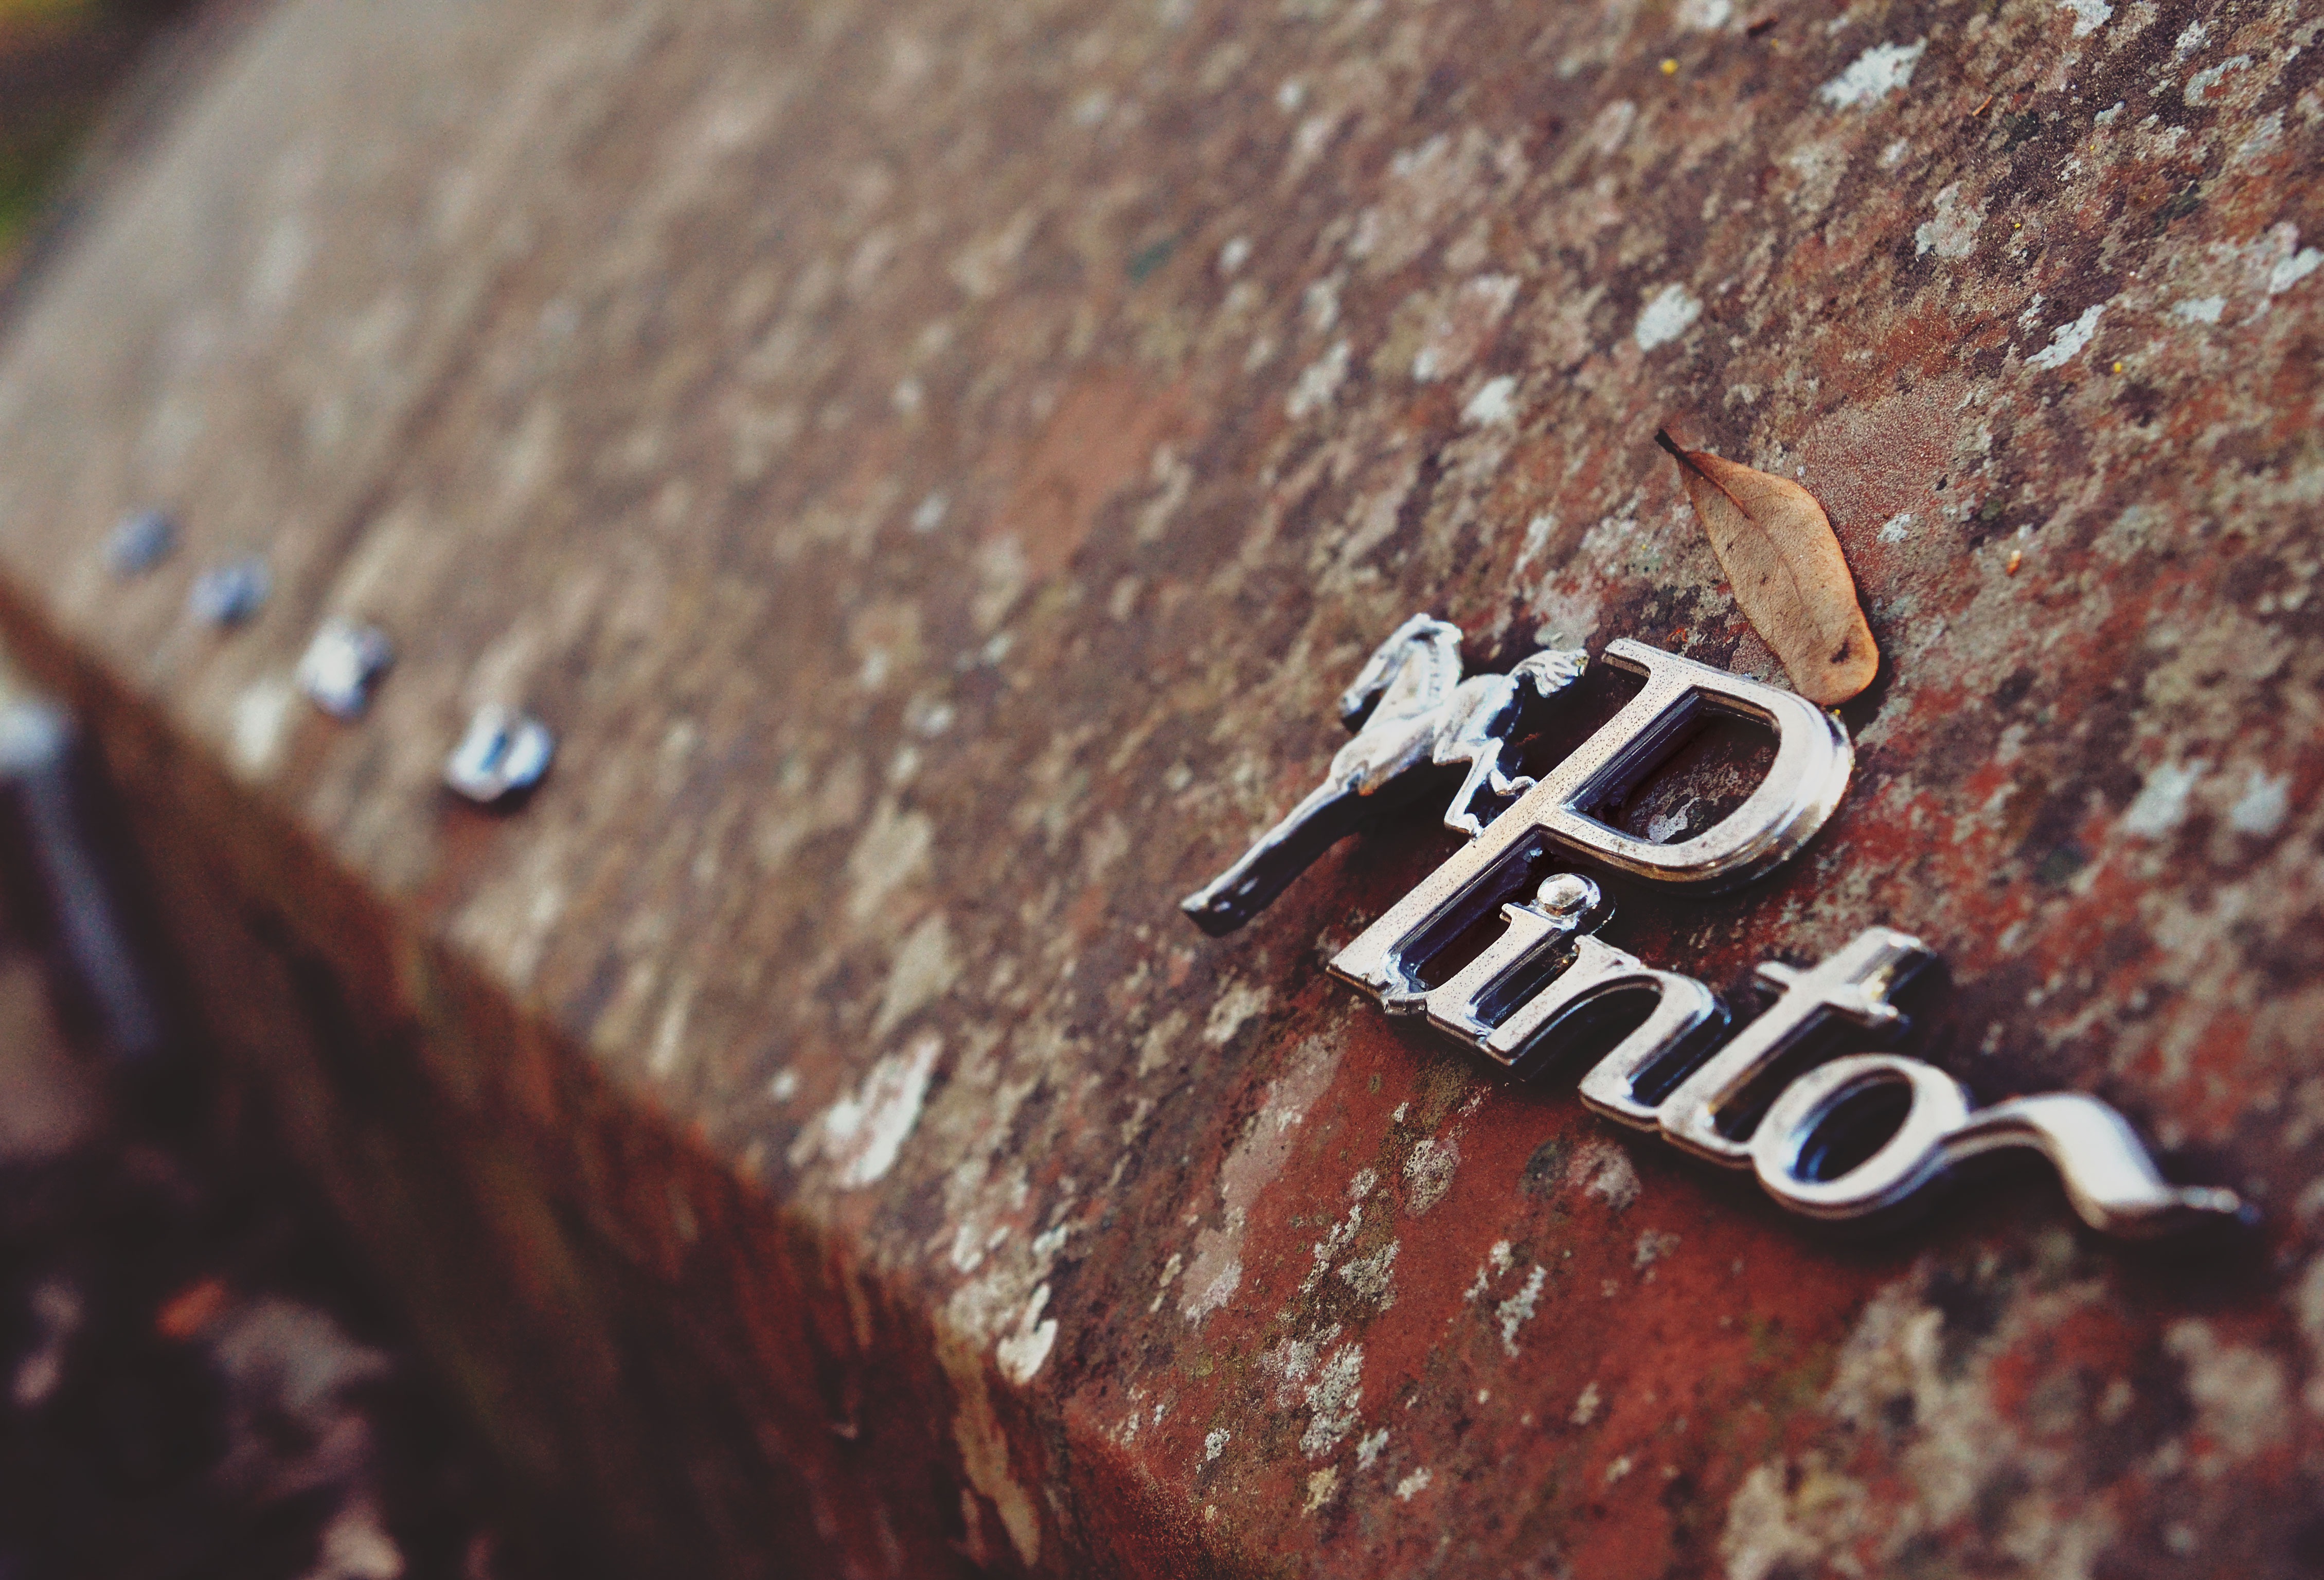
wood, close up, macro photography